Dictatorship

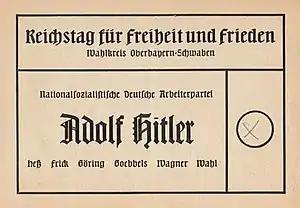
An electoral slip in the 1936 German parliamentary election. Adolf Hitler and his inner circle are the only option.

At the same time, nationalist movements grew throughout Europe. These movements were a response to what they perceived as decadence and societal decay due to the changing social norms and race relations brought about by liberalism. Fascism developed in Europe as a rejection of liberalism, socialism, and modernism, and the first fascist political parties formed in the 1920s. Italian dictator Benito Mussolini seized power in 1922, and began implementing reforms in 1925 to create the first fascist dictatorship. These reforms incorporated totalitarianism, fealty to the state, expansionism, corporatism, and anti-communism. Several right-wing dictatorships also emerged in the Balkans and the Baltic states during the interwar period.